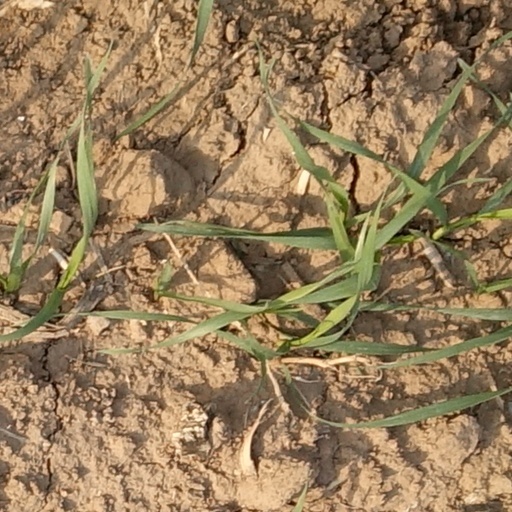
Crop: wheat